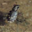
Label: beetle